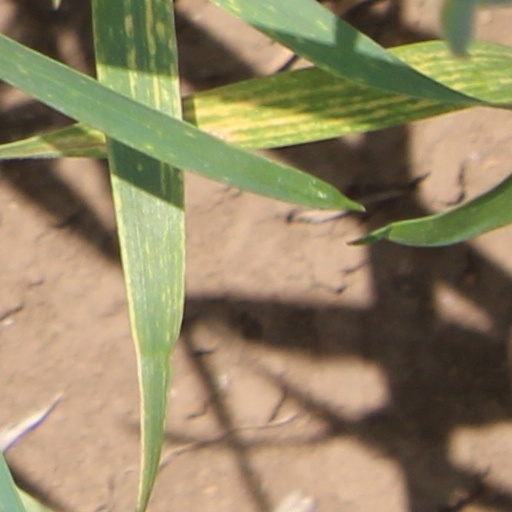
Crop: wheat